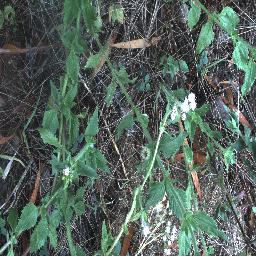
Label: siam_weed